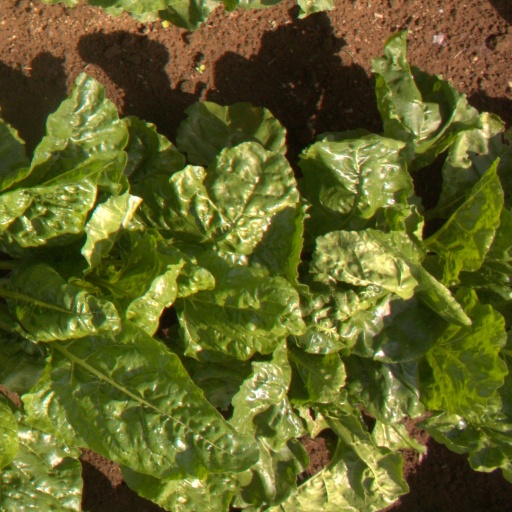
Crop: sugar beet